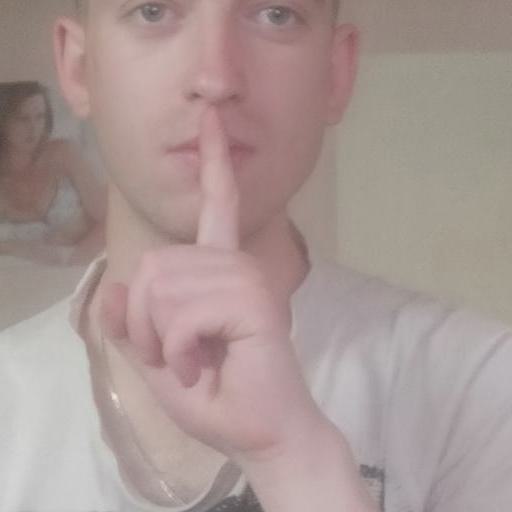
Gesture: mute